Farmer in the Sky

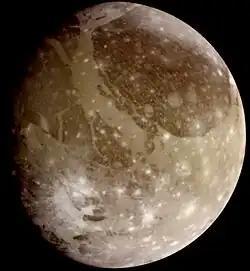
Ganymede, where the story takes place.

In the future, food is carefully rationed on an overcrowded Earth. Teenager William (Bill) Lermer lives with his widowed father, George. George decides to emigrate to the farming colony on Ganymede, one of Jupiter's moons. After George marries Molly Kenyon, the couple, Bill, and Molly's daughter Peggy embark on the 'torchship' "Mayflower". On the journey, Bill saves his bunkmates from asphyxiation by improvising a patch when a meteor punctures their compartment. During the trip, all the children attend class; also, to combat the boredom of the long trip, the Boy Scouts among the passengers form troops. (Because the novel was originally written to be serialized in the Boy Scout magazine "Boys' Life", Bill's participation in the Scouts is pervasive, mentioned at least once per chapter.)